Kottappuram, Thrissur

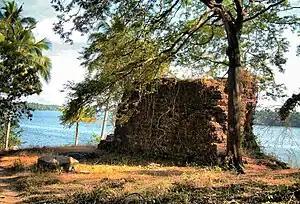
Relics of Cranganore Fort

Fortaleza da São Tomé, known locally as Kottappuram Fort/Tipu's Fort, was constructed in Kodungallur by Portuguese in 1523. The fort was enlarged in 1565, and passed into the hands of the Dutch in 1663 who destroyed the fort.